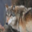
Label: wolf